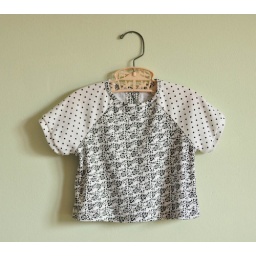
beautiful combo of black and white prints. size 12 months. in the plastic foliage shop tomorrow.